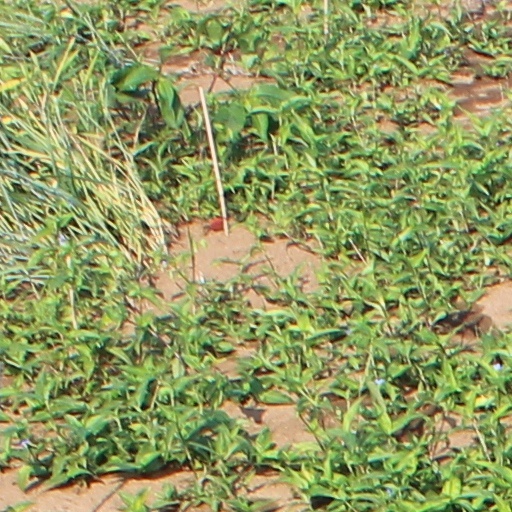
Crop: wheat